Chaz Jankel

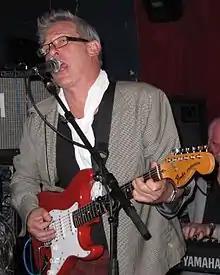
Jankel performing live with the Blockheads at The Water Rats in London, England, 2011

Jankel hit No. 1 on the Hot Dance Music/Club Play chart in 1982 with the triple A-side "Glad to Know You"/"3,000,000 Synths"/"Ai No Corrida". His single "Number One" went to No. 1 in the clubs in France and was used in the American science fiction comedy film "Real Genius" (1985), starring Val Kilmer. He went on to release the studio albums "Chazablanca" in 1983 and "Looking at You" in 1985. In 1985 Jerry Moss, the recording executive of A&M, rejected the release of his fifth studio album, and terminated his recording contract with the label.